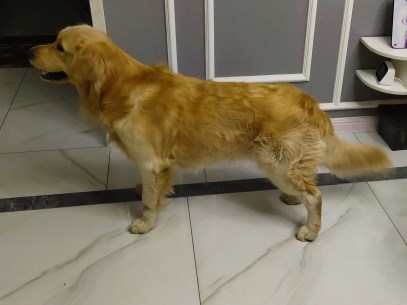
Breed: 5355-n000126-golden_retriever